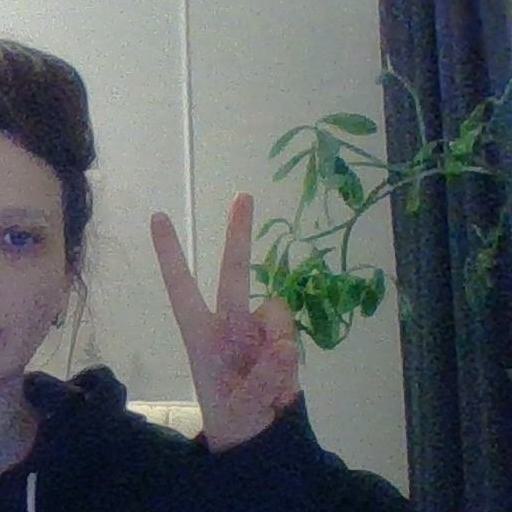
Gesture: peace